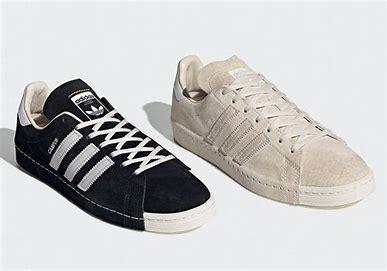
Brand: Adidas
Model: Campus 80S